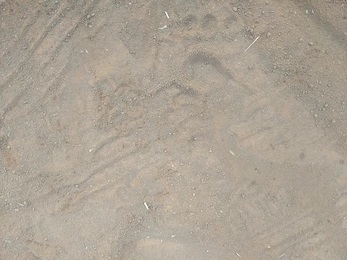
Soil type: Alluvial soil